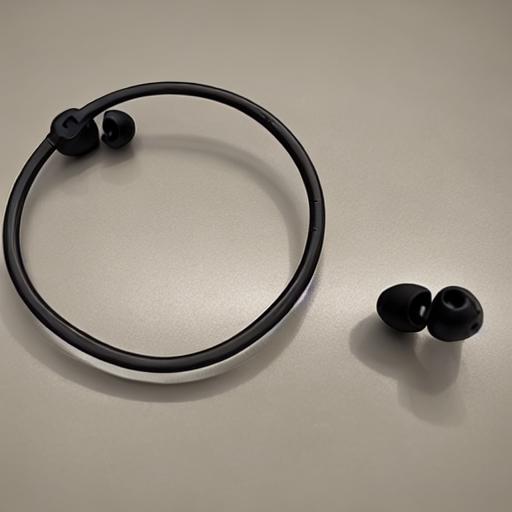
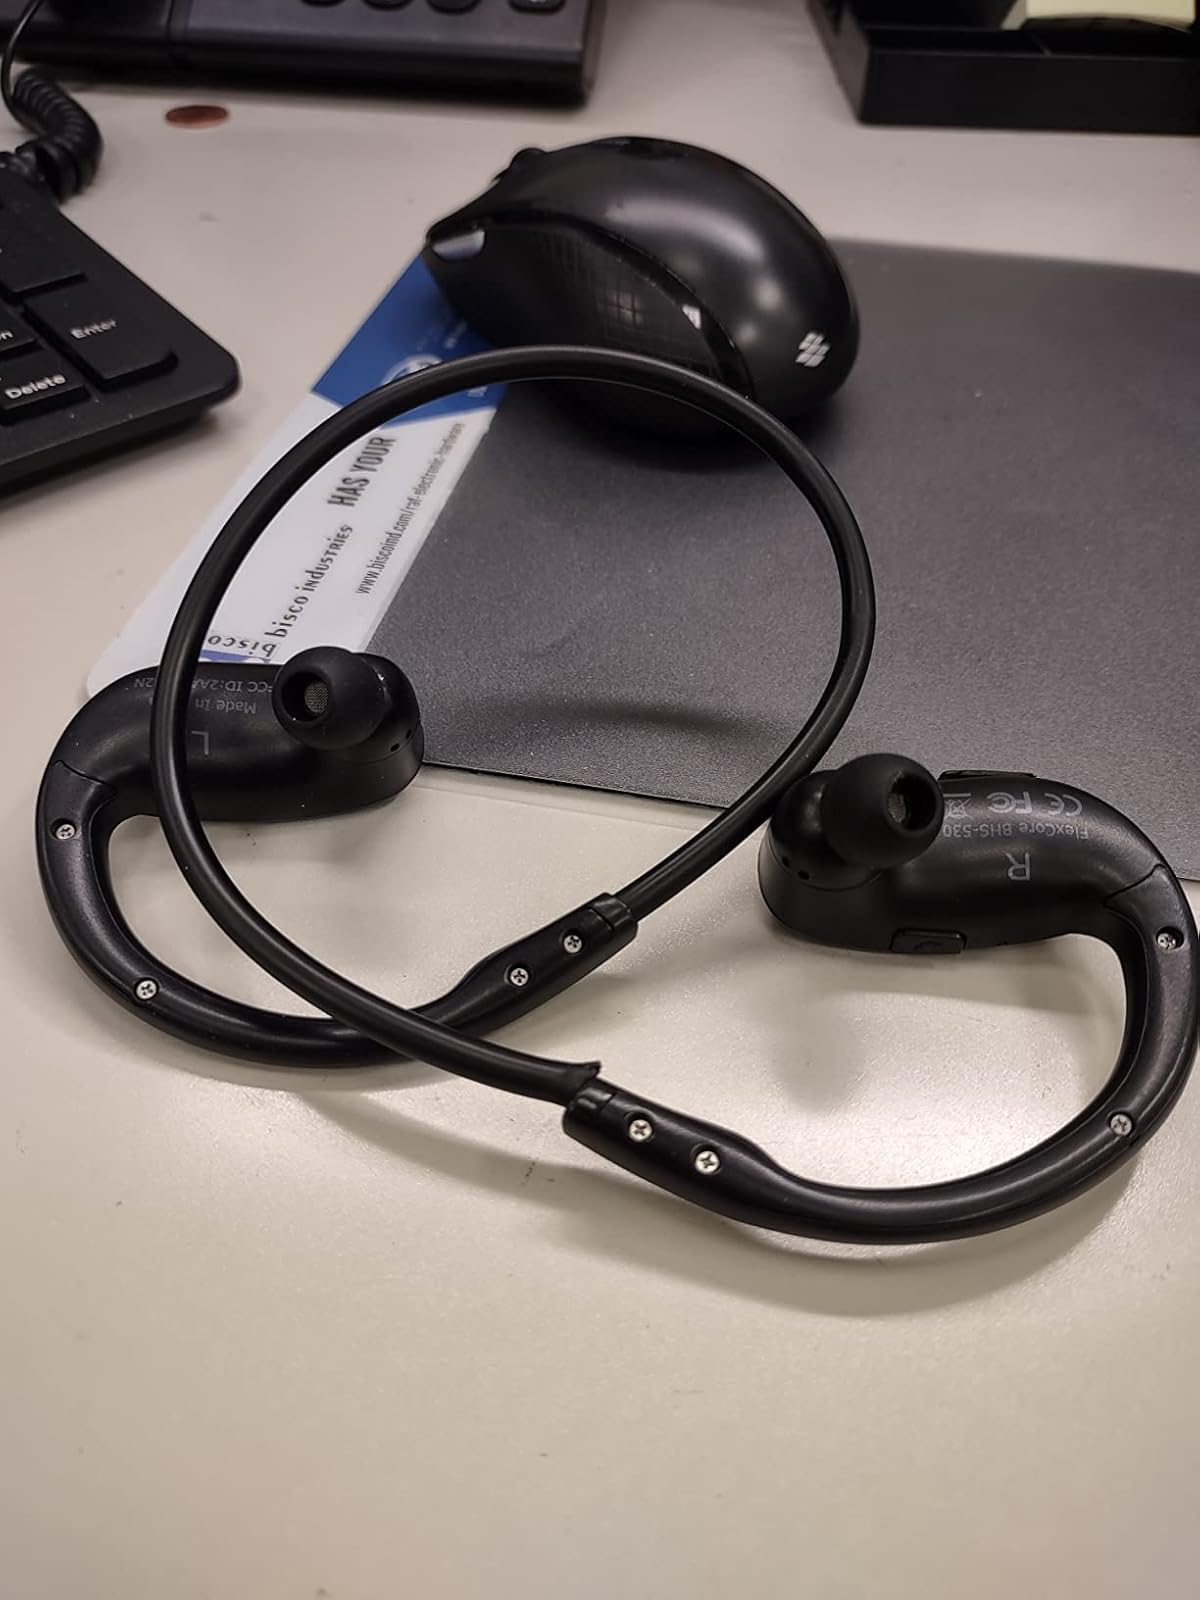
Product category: earbuds
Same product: no